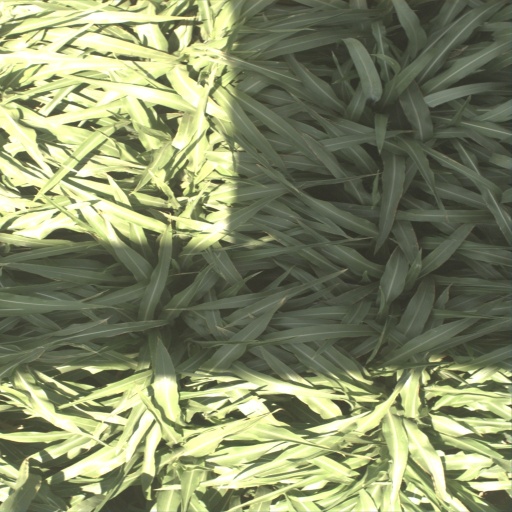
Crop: sorghum